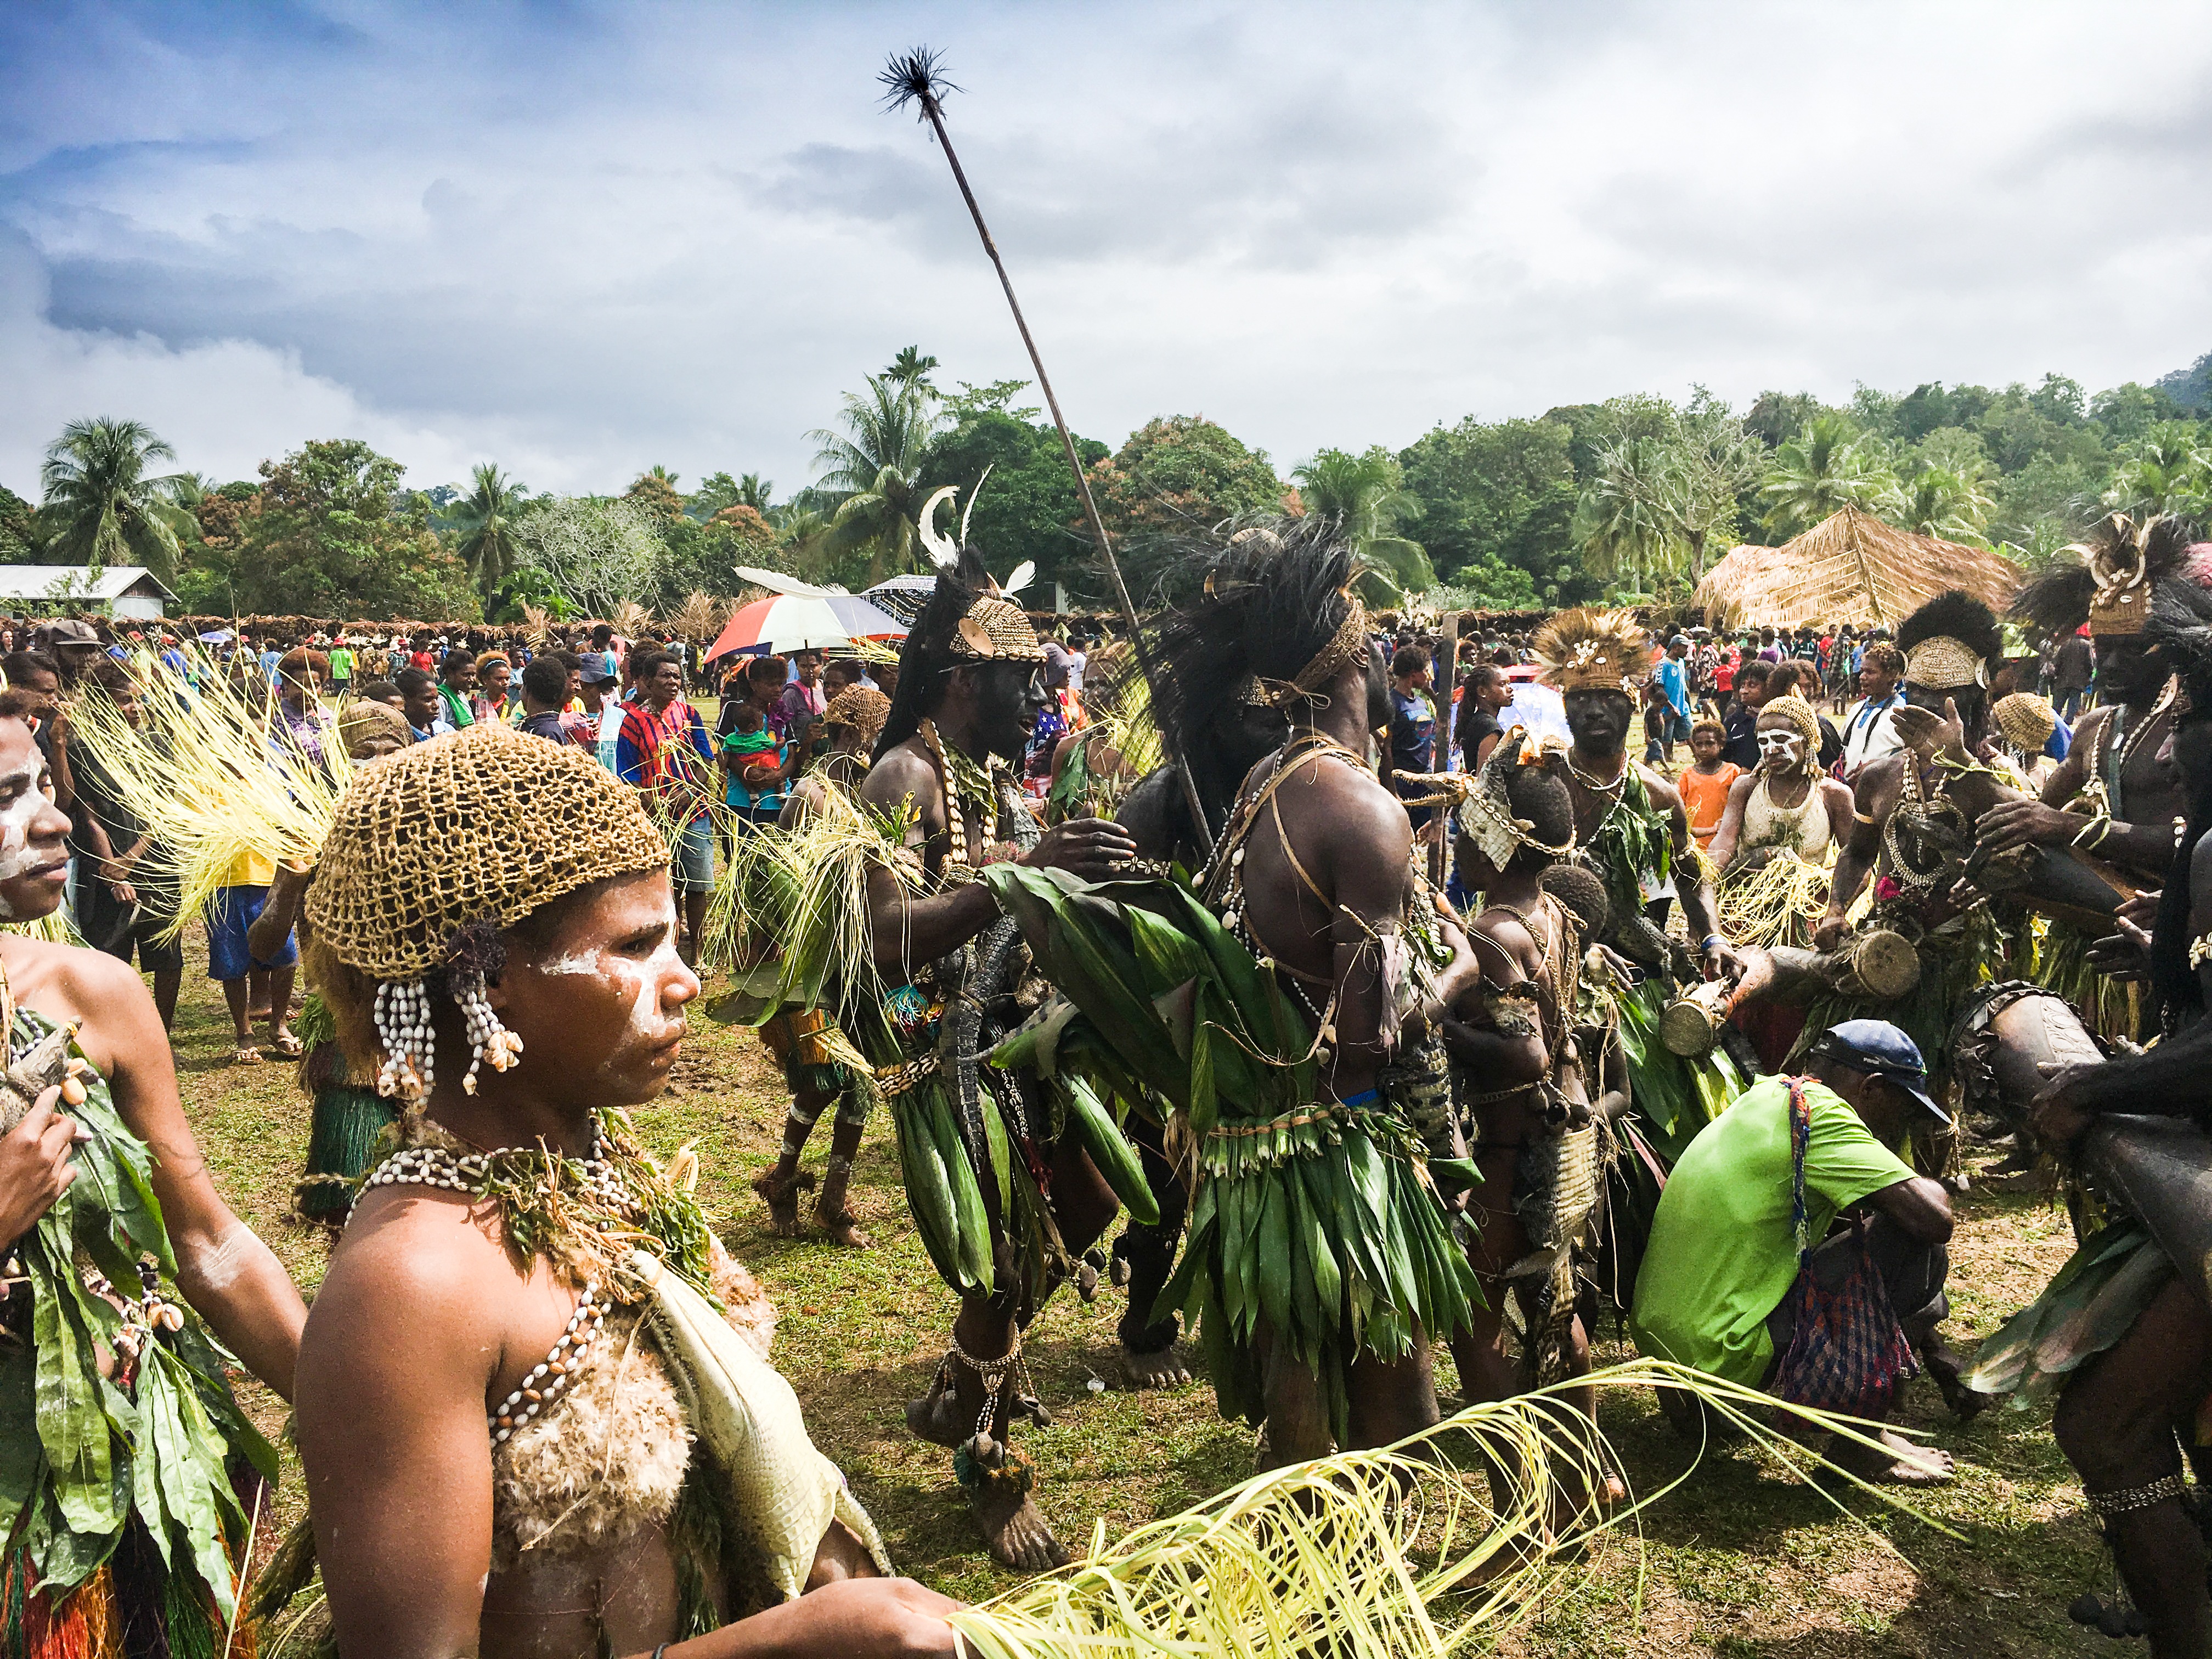
people, flower, crowd, dance, soldier, jungle, africa, agriculture, crocodile, tribe, festival, event, papua, sepik river